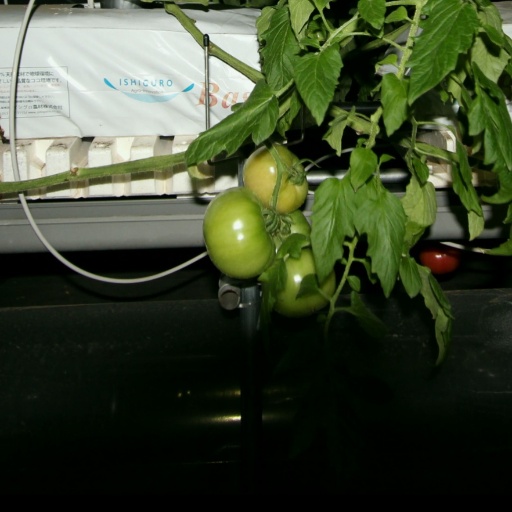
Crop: tomato